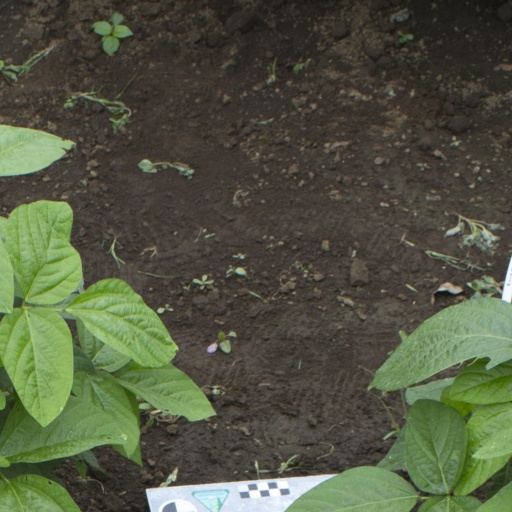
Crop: soybean